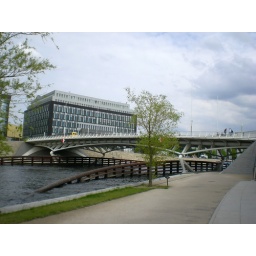
Berlin - Calatrava bridge over river Spree